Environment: lab
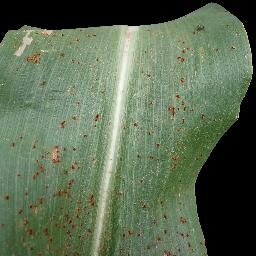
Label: common_rust